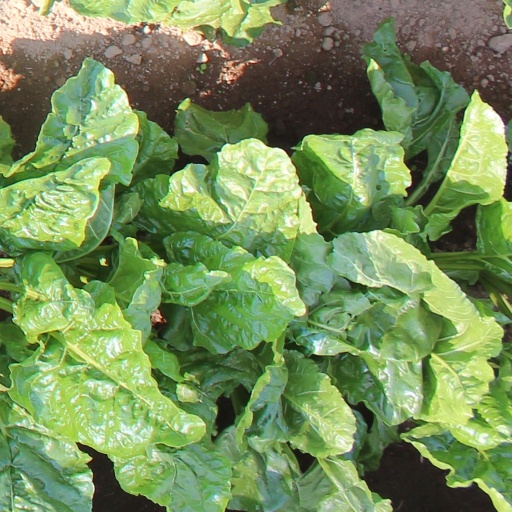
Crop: sugar beet